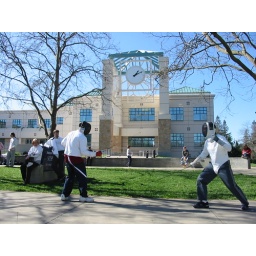
SSU fencing club in front of the library